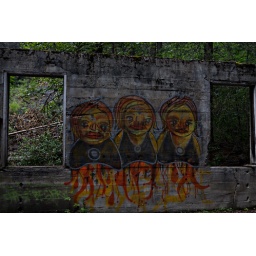
Graffiti on an old abandoned house in the mountains outside of Banff